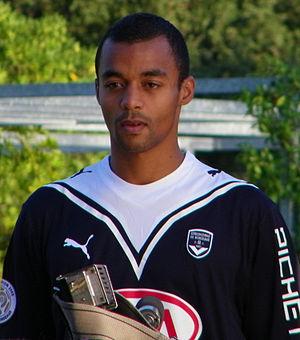
David Bellion, né le 27 novembre 1982 à Sèvres, est un footballeur français qui évolue au poste d'attaquant dans les années 2000-2010.